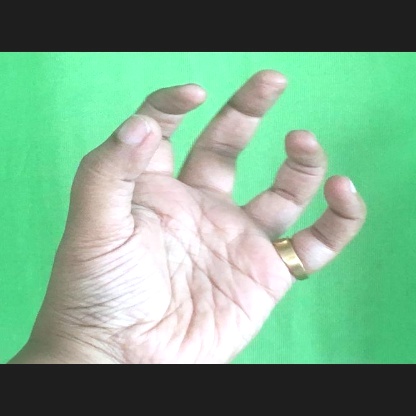
Mudra: Padmakosha